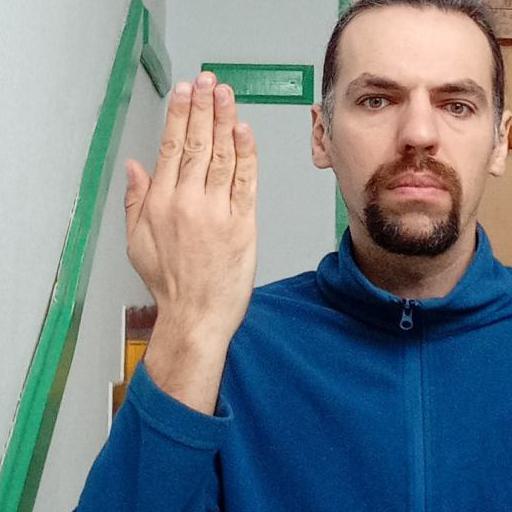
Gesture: stop_inverted